Francesco Maselli

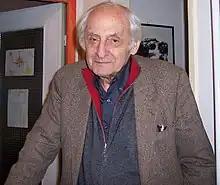
Maselli in 2010

Francesco Maselli (9 December 1930 – 21 March 2023), also known as Citto Maselli, was an Italian film director and screenwriter.